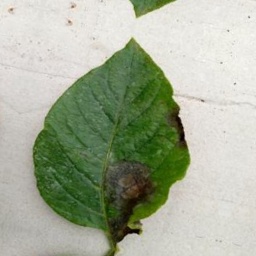
Etiqueta: Late Blight